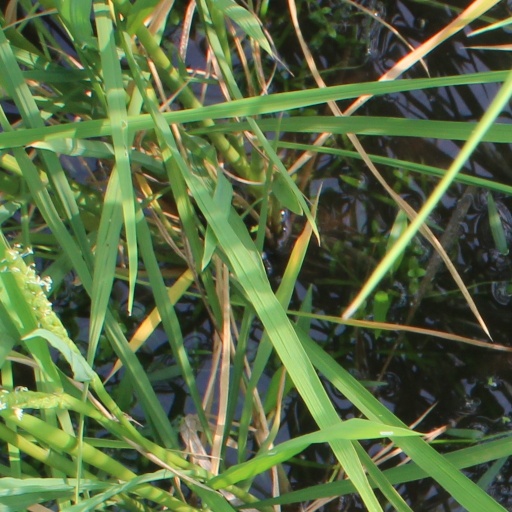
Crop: rice